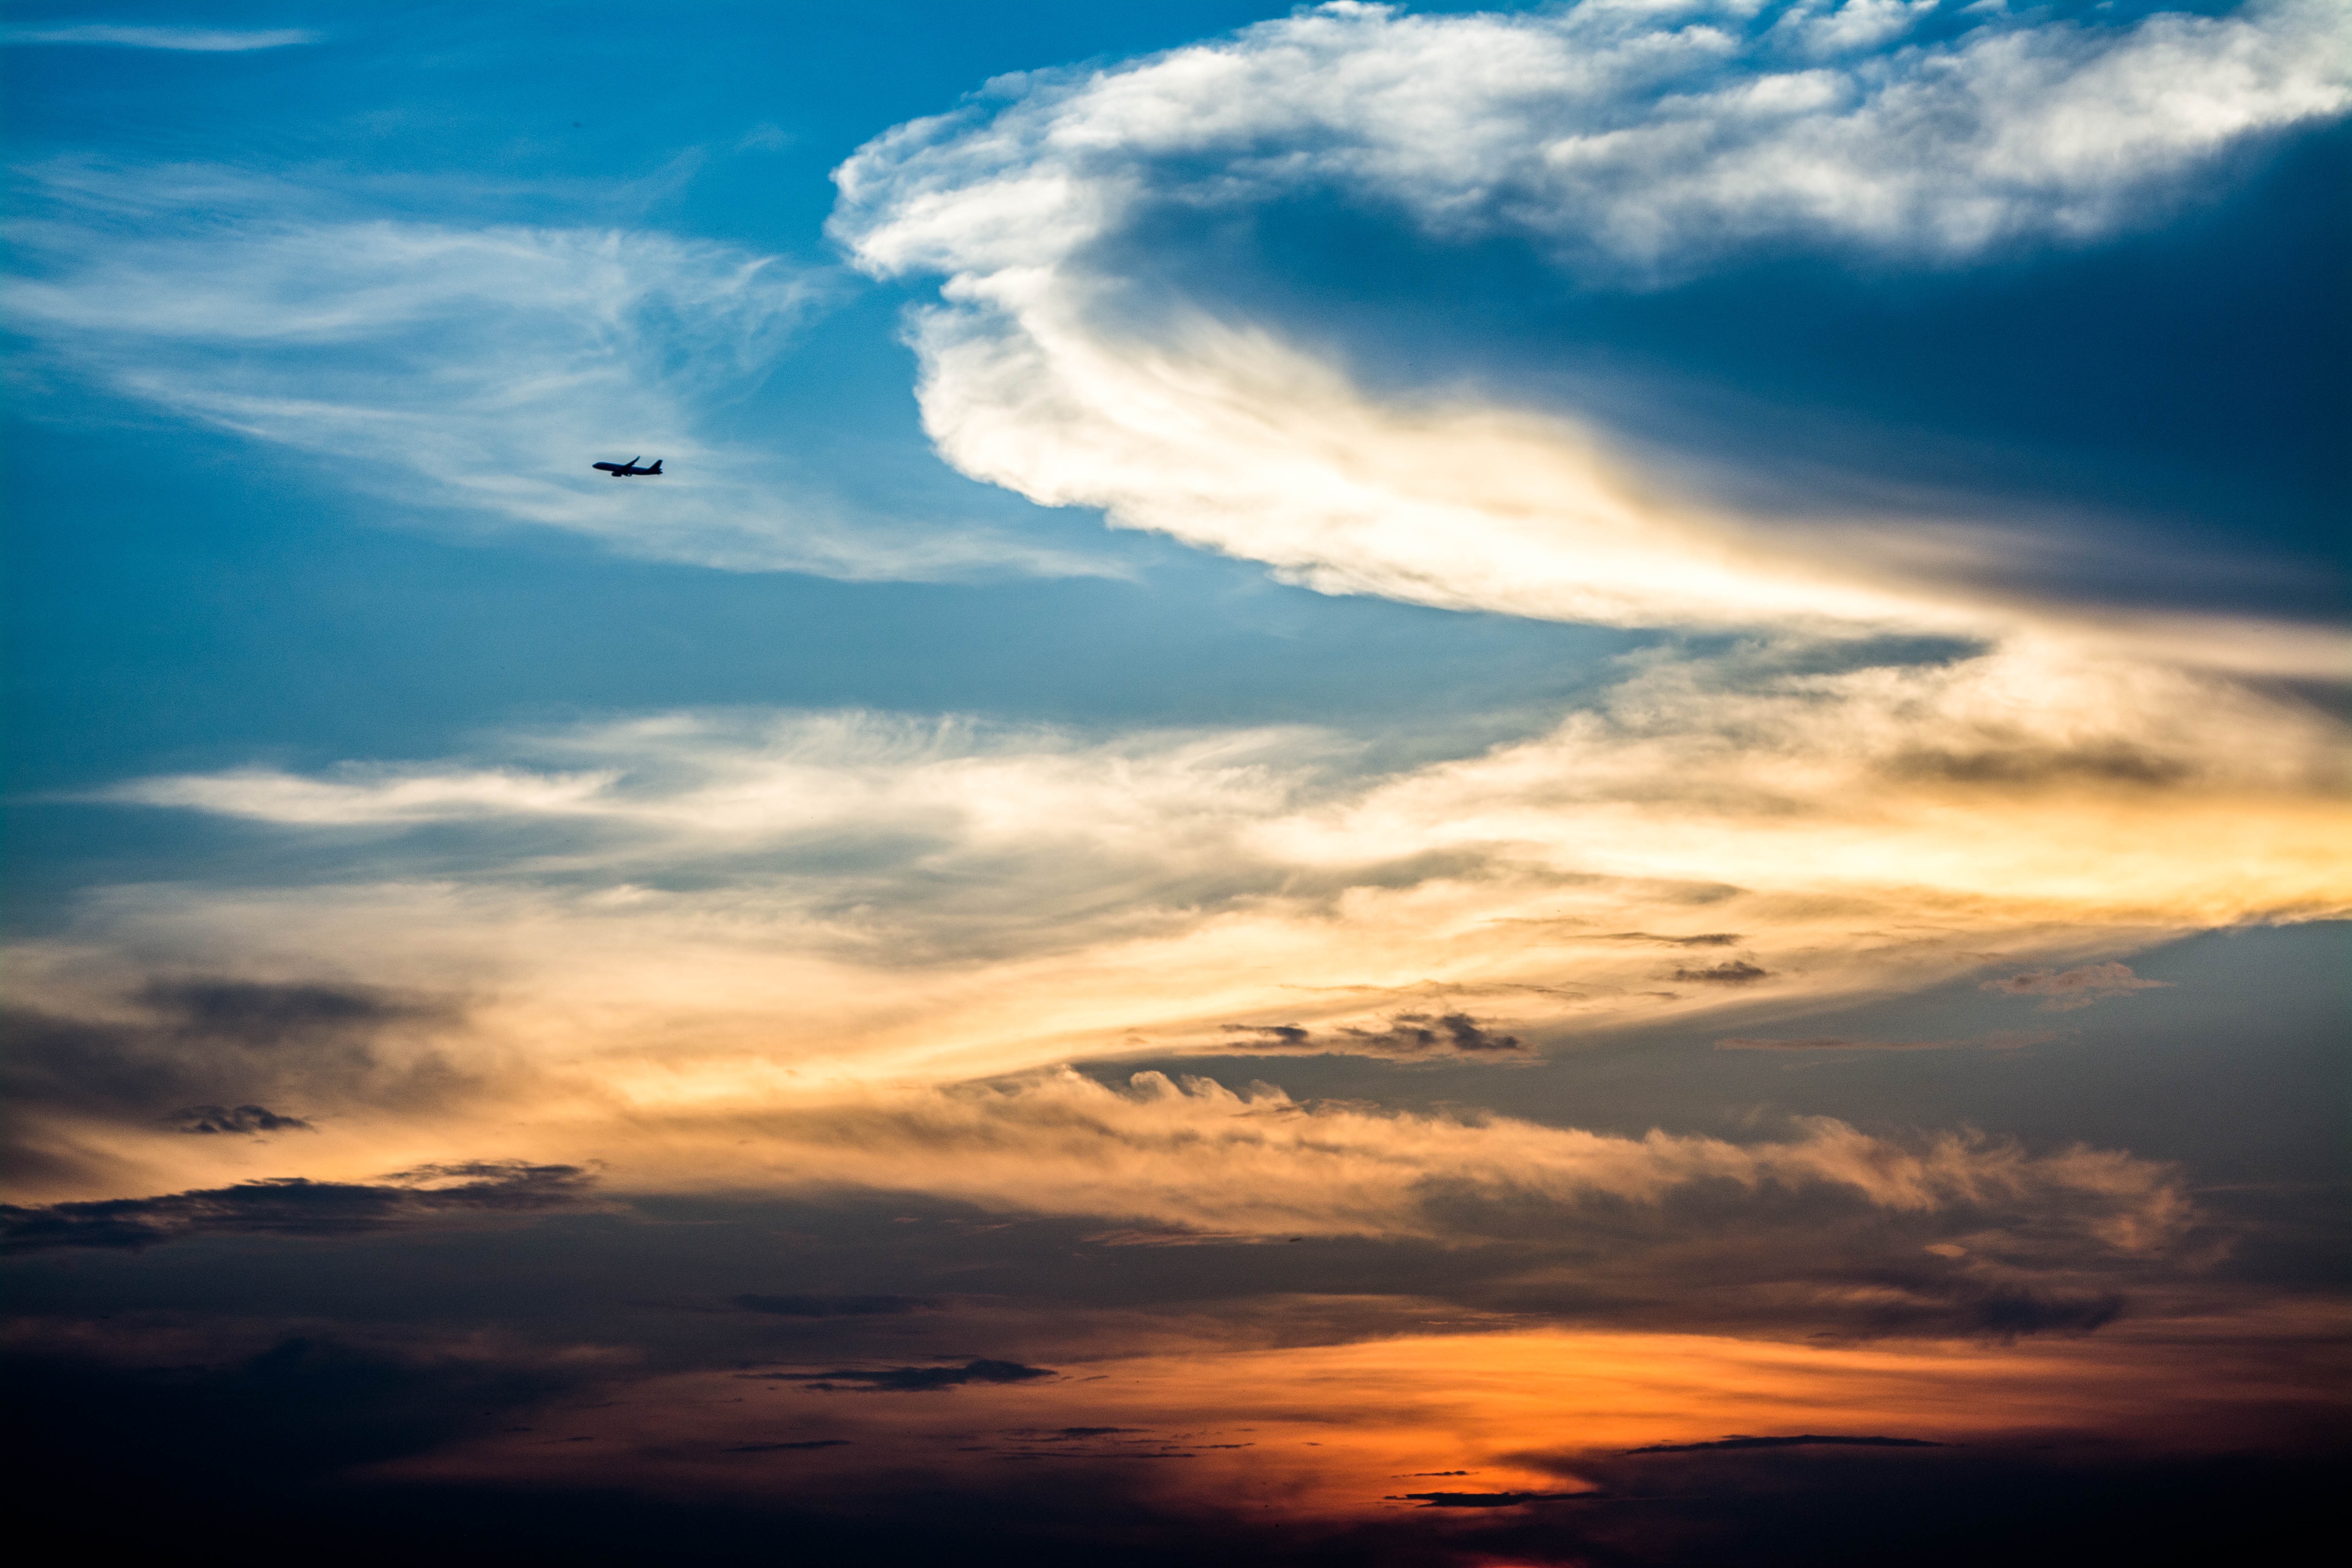
sea, horizon, cloud, sky, sun, sunrise, sunset, sunlight, morning, dawn, atmosphere, dusk, evening, cumulus, afterglow, meteorological phenomenon, red sky at morning